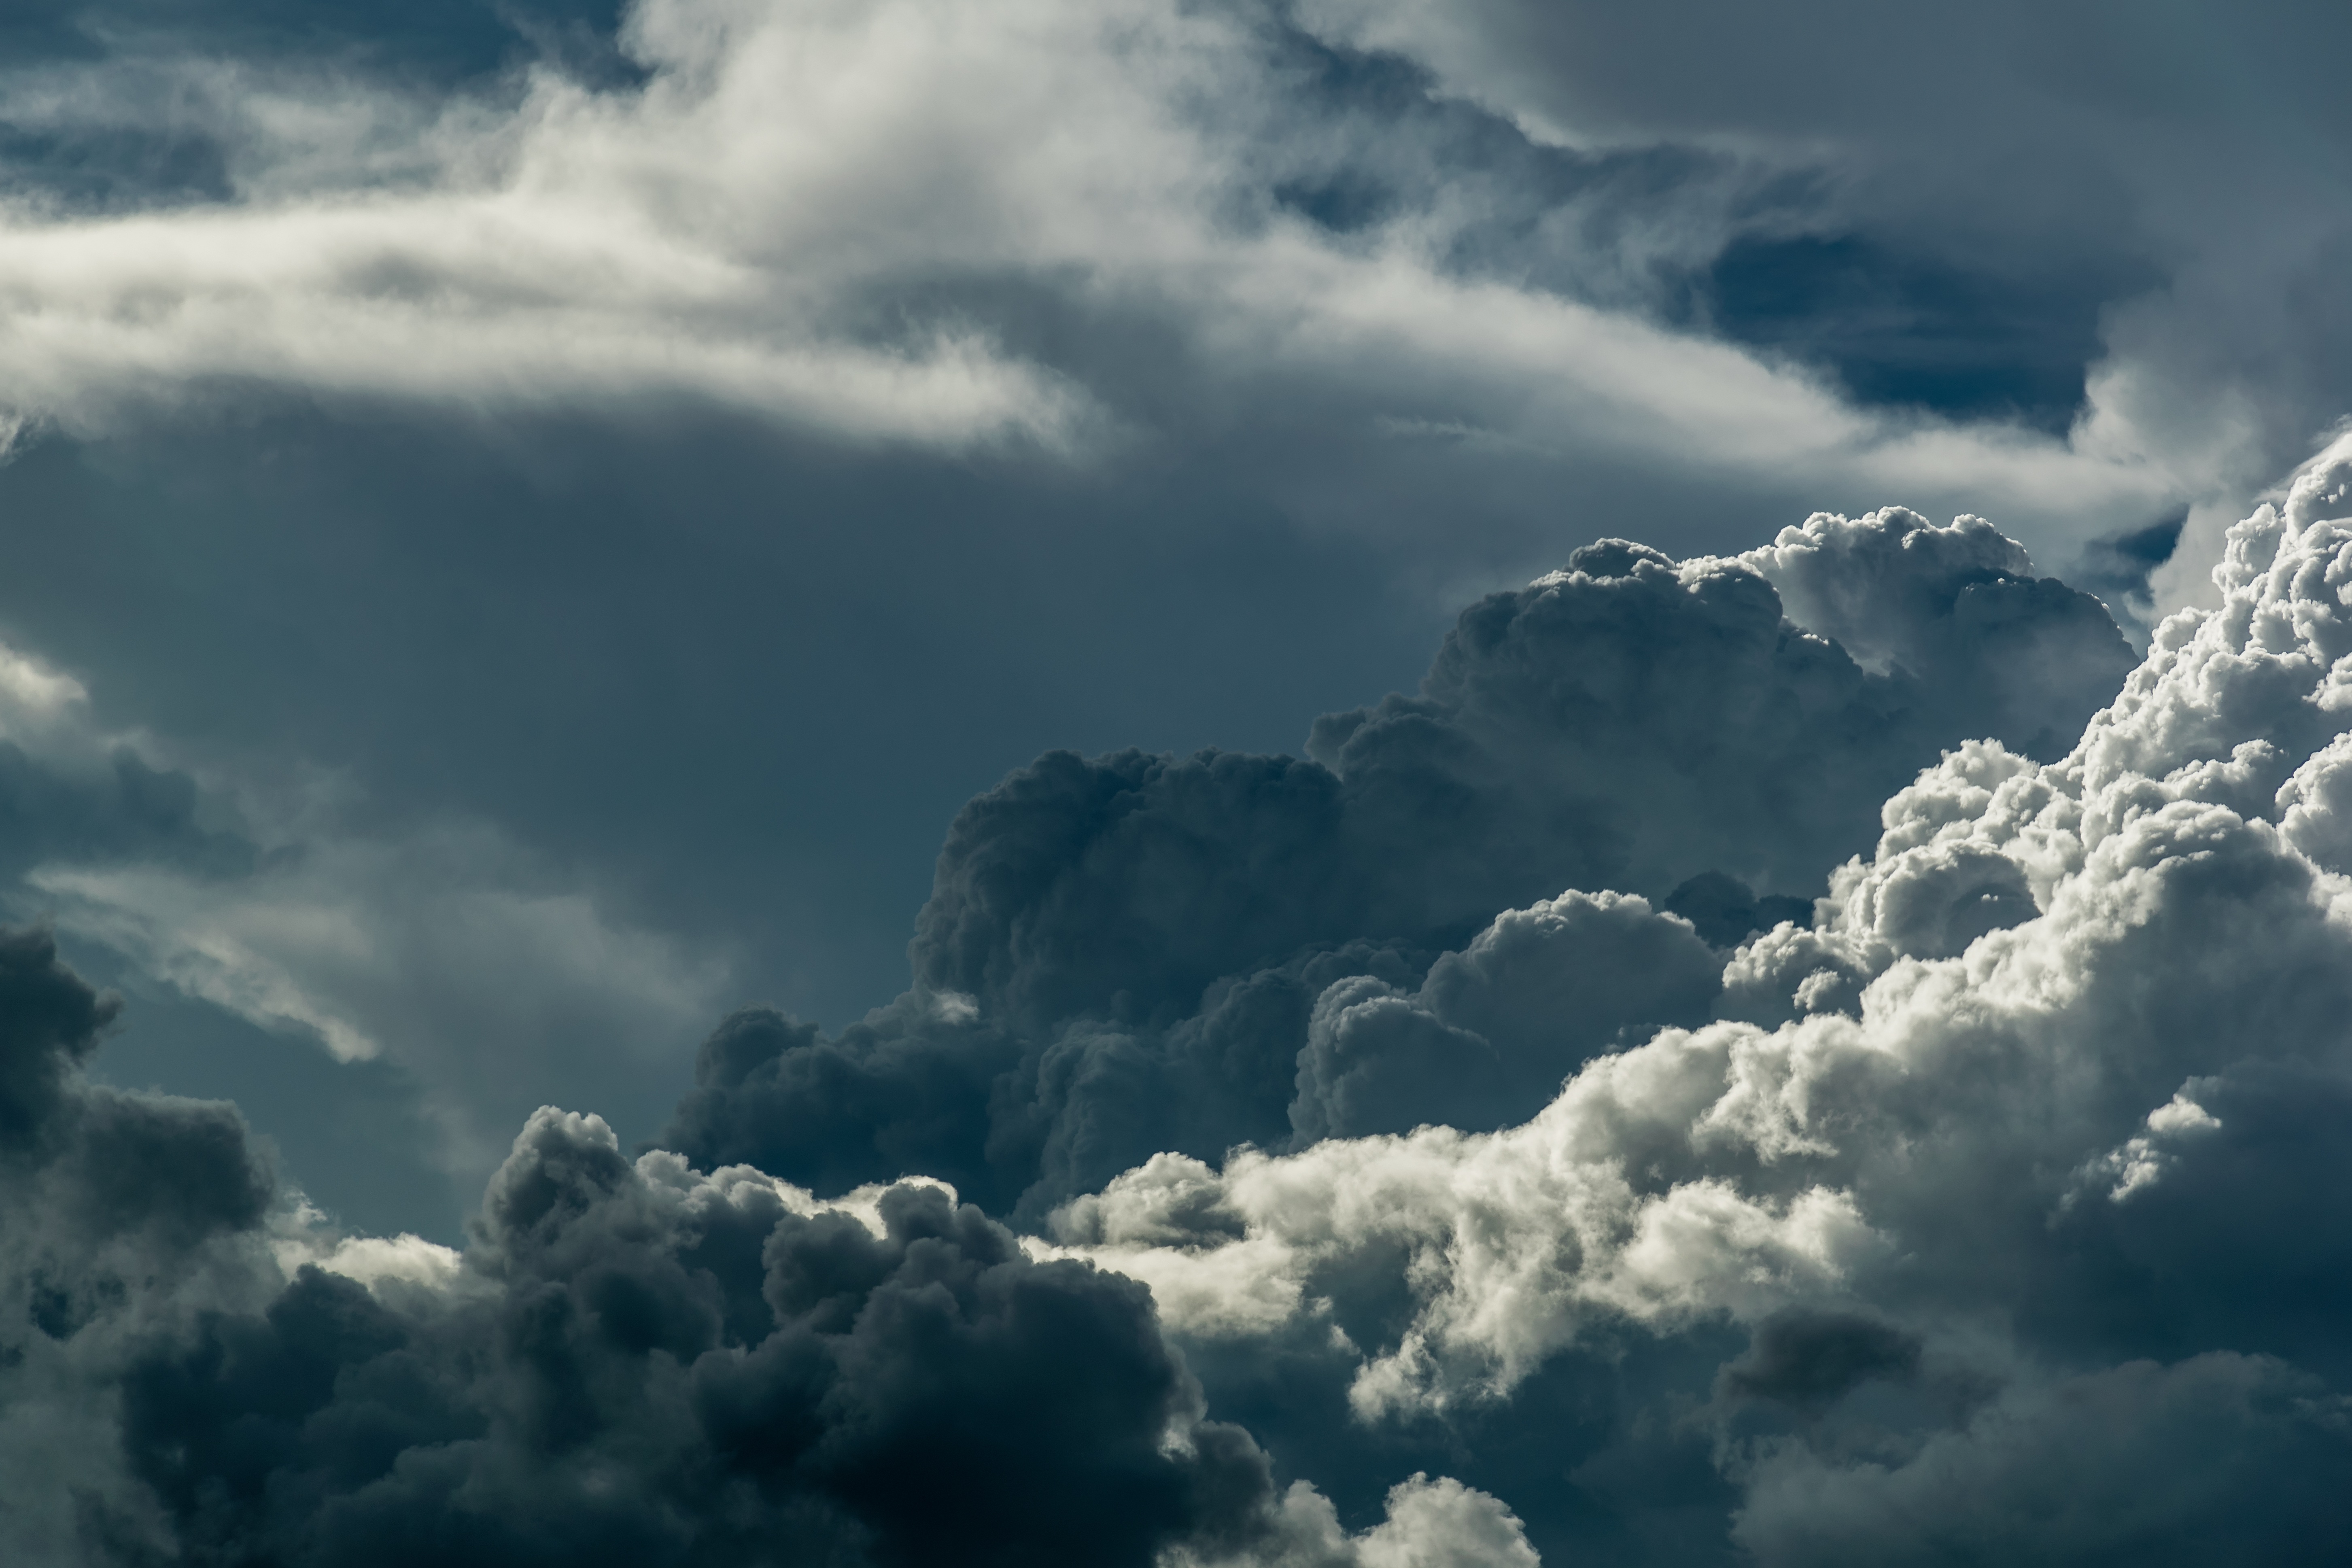
nature, horizon, mountain, cloud, sky, skyline, sunlight, cloudy, atmosphere, mountain range, daytime, weather, cumulus, overcast, skies, clouds, lovers, beautiful, skyporn, cloudporn, crazyclouds, gloomy, lookup, photooftheday, meteorological phenomenon, instagood, instacloud, instasky, epicsky, skyback, insta, iskyhub, atmosphere of earth